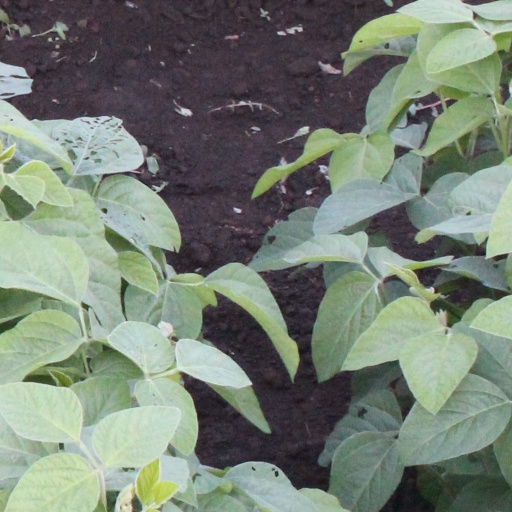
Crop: soybean